Pascan Aviation

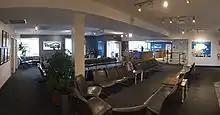
Pascan Aviation's fixed-base operator lounge in Montreal Metropolitan Airport

9736140 Canada Inc., doing business as Pascan Aviation, is a regional airline based in Longueuil, Quebec, Canada. Based at Montreal Metropolitan Airport in the Saint-Hubert borough of Longueuil, Pascan operates scheduled flights within Quebec and Atlantic Canada as well as charter services. Its main base is at Montreal Metropolitan Airport, formerly Montreal Saint-Hubert Longueuil Airport, and it runs a fixed-base operator at the airport.